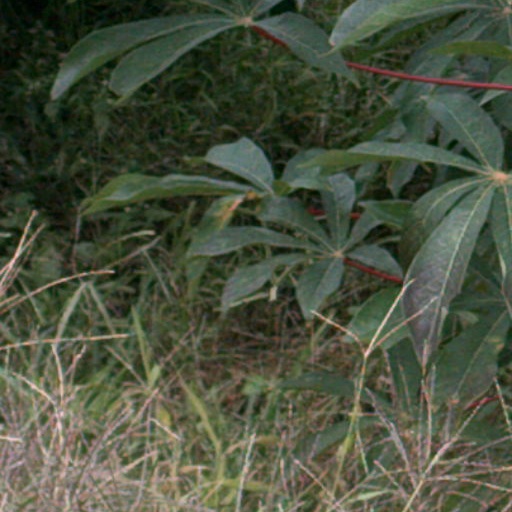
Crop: cassava